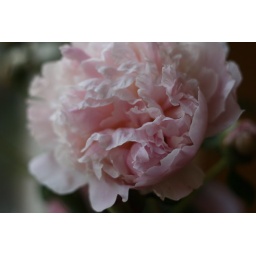
the luscious pink blossoms are filling our house with its sweet rose scents. I'm in heaven